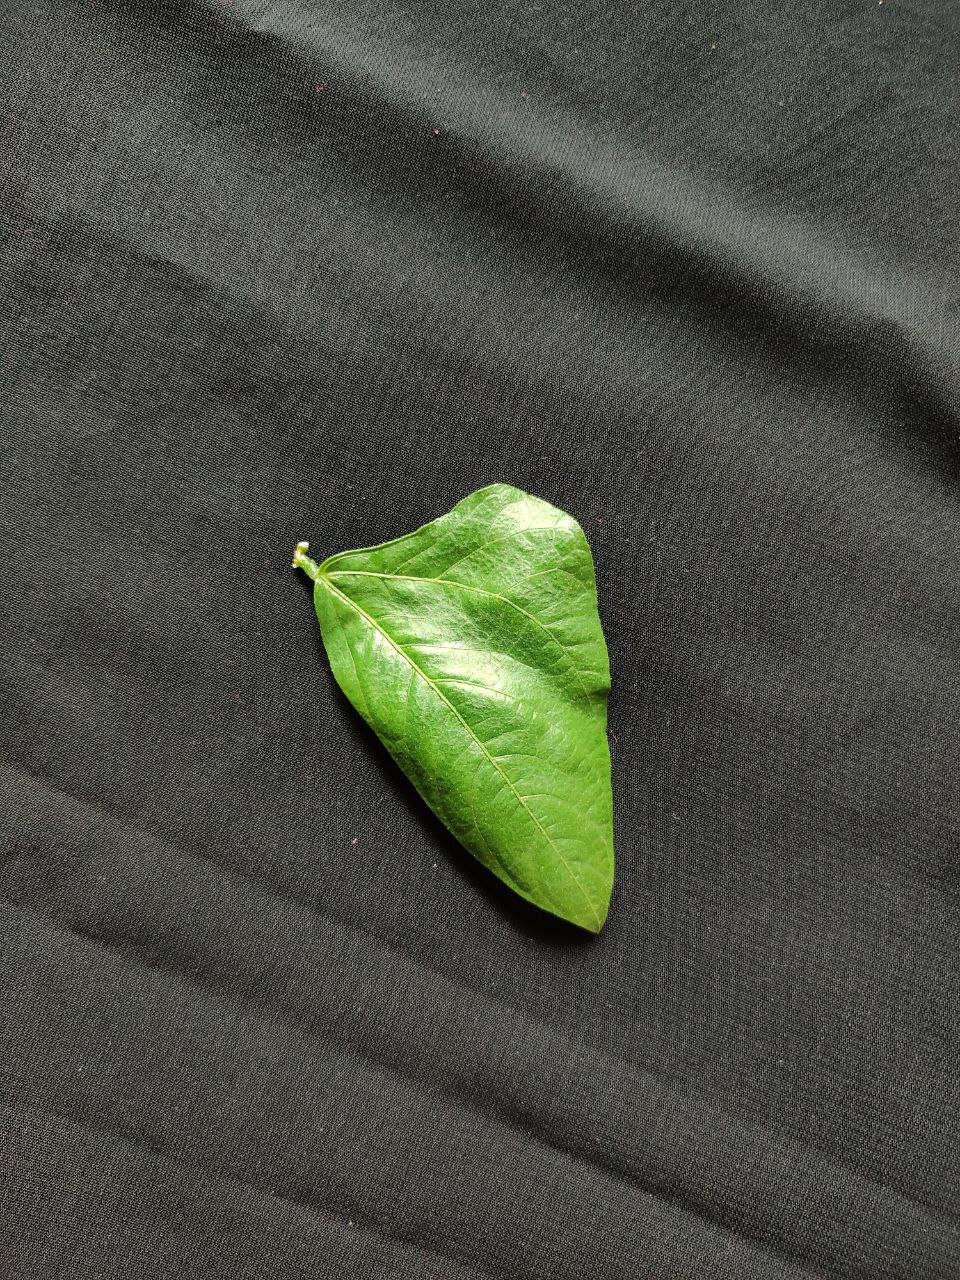
Crop: cowpea
Leaf condition: Fresh Leaf